Mika Kari

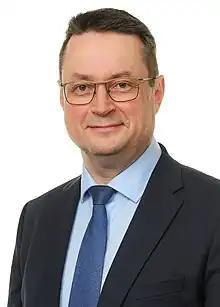

Mika Pekka Kari (born 19 August 1967, in Lahti) is a Finnish politician currently serving in the Parliament of Finland for the Social Democratic Party of Finland at the Tavastia constituency.